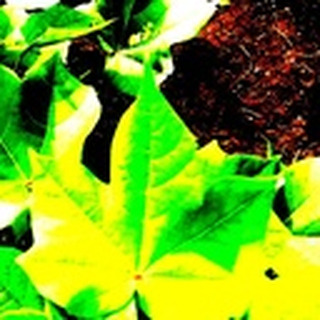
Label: healthy_cotton